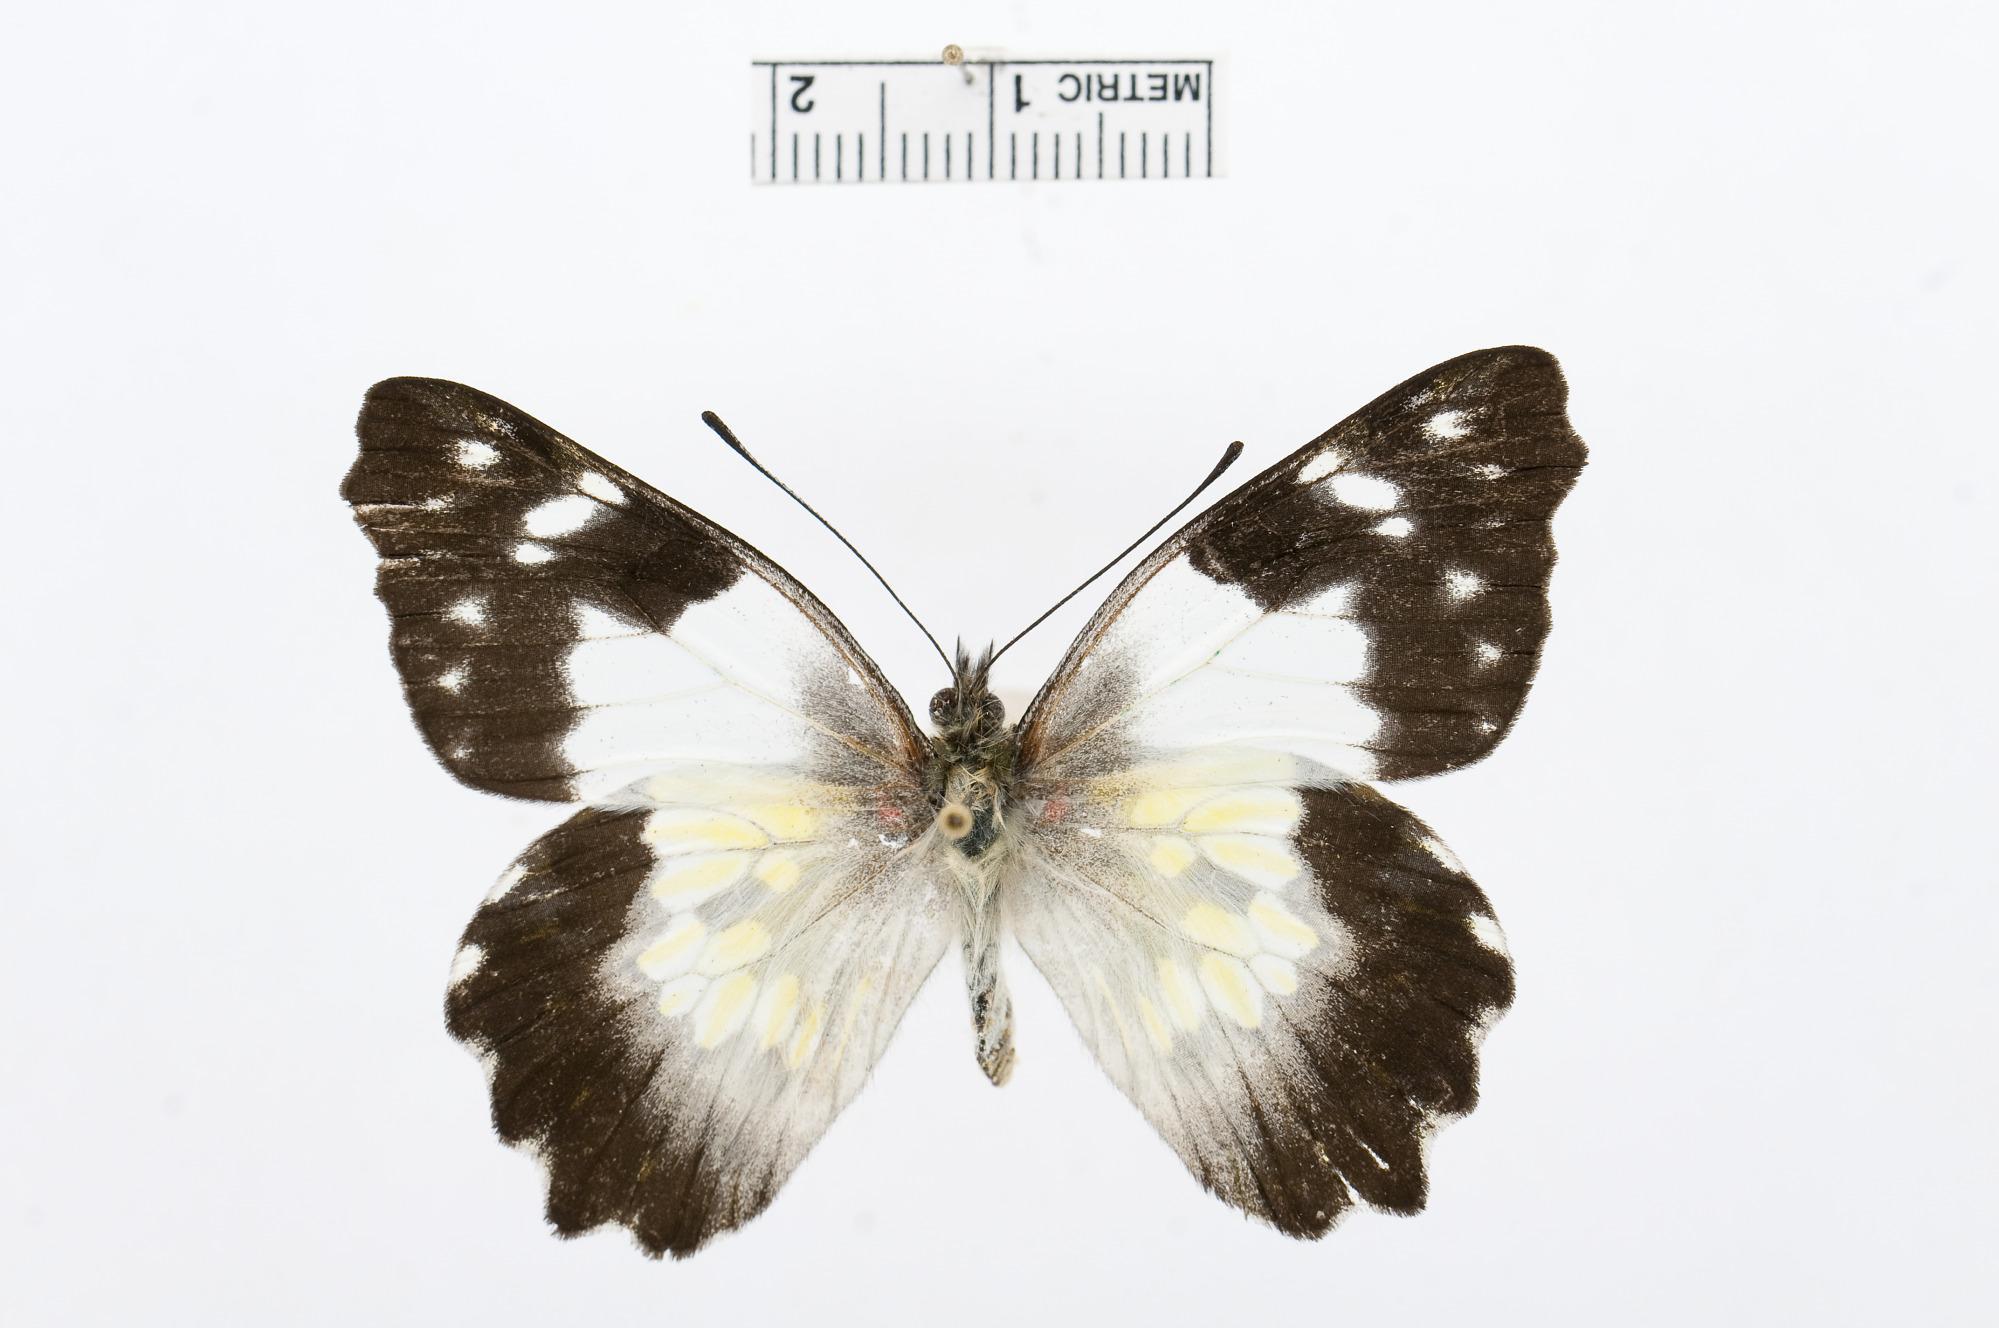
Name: Leodonta dysoni
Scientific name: Leodonta dysoni
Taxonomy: Animalia, Arthropoda, Hexapoda, Insecta, Lepidoptera, Pieridae, Pierinae